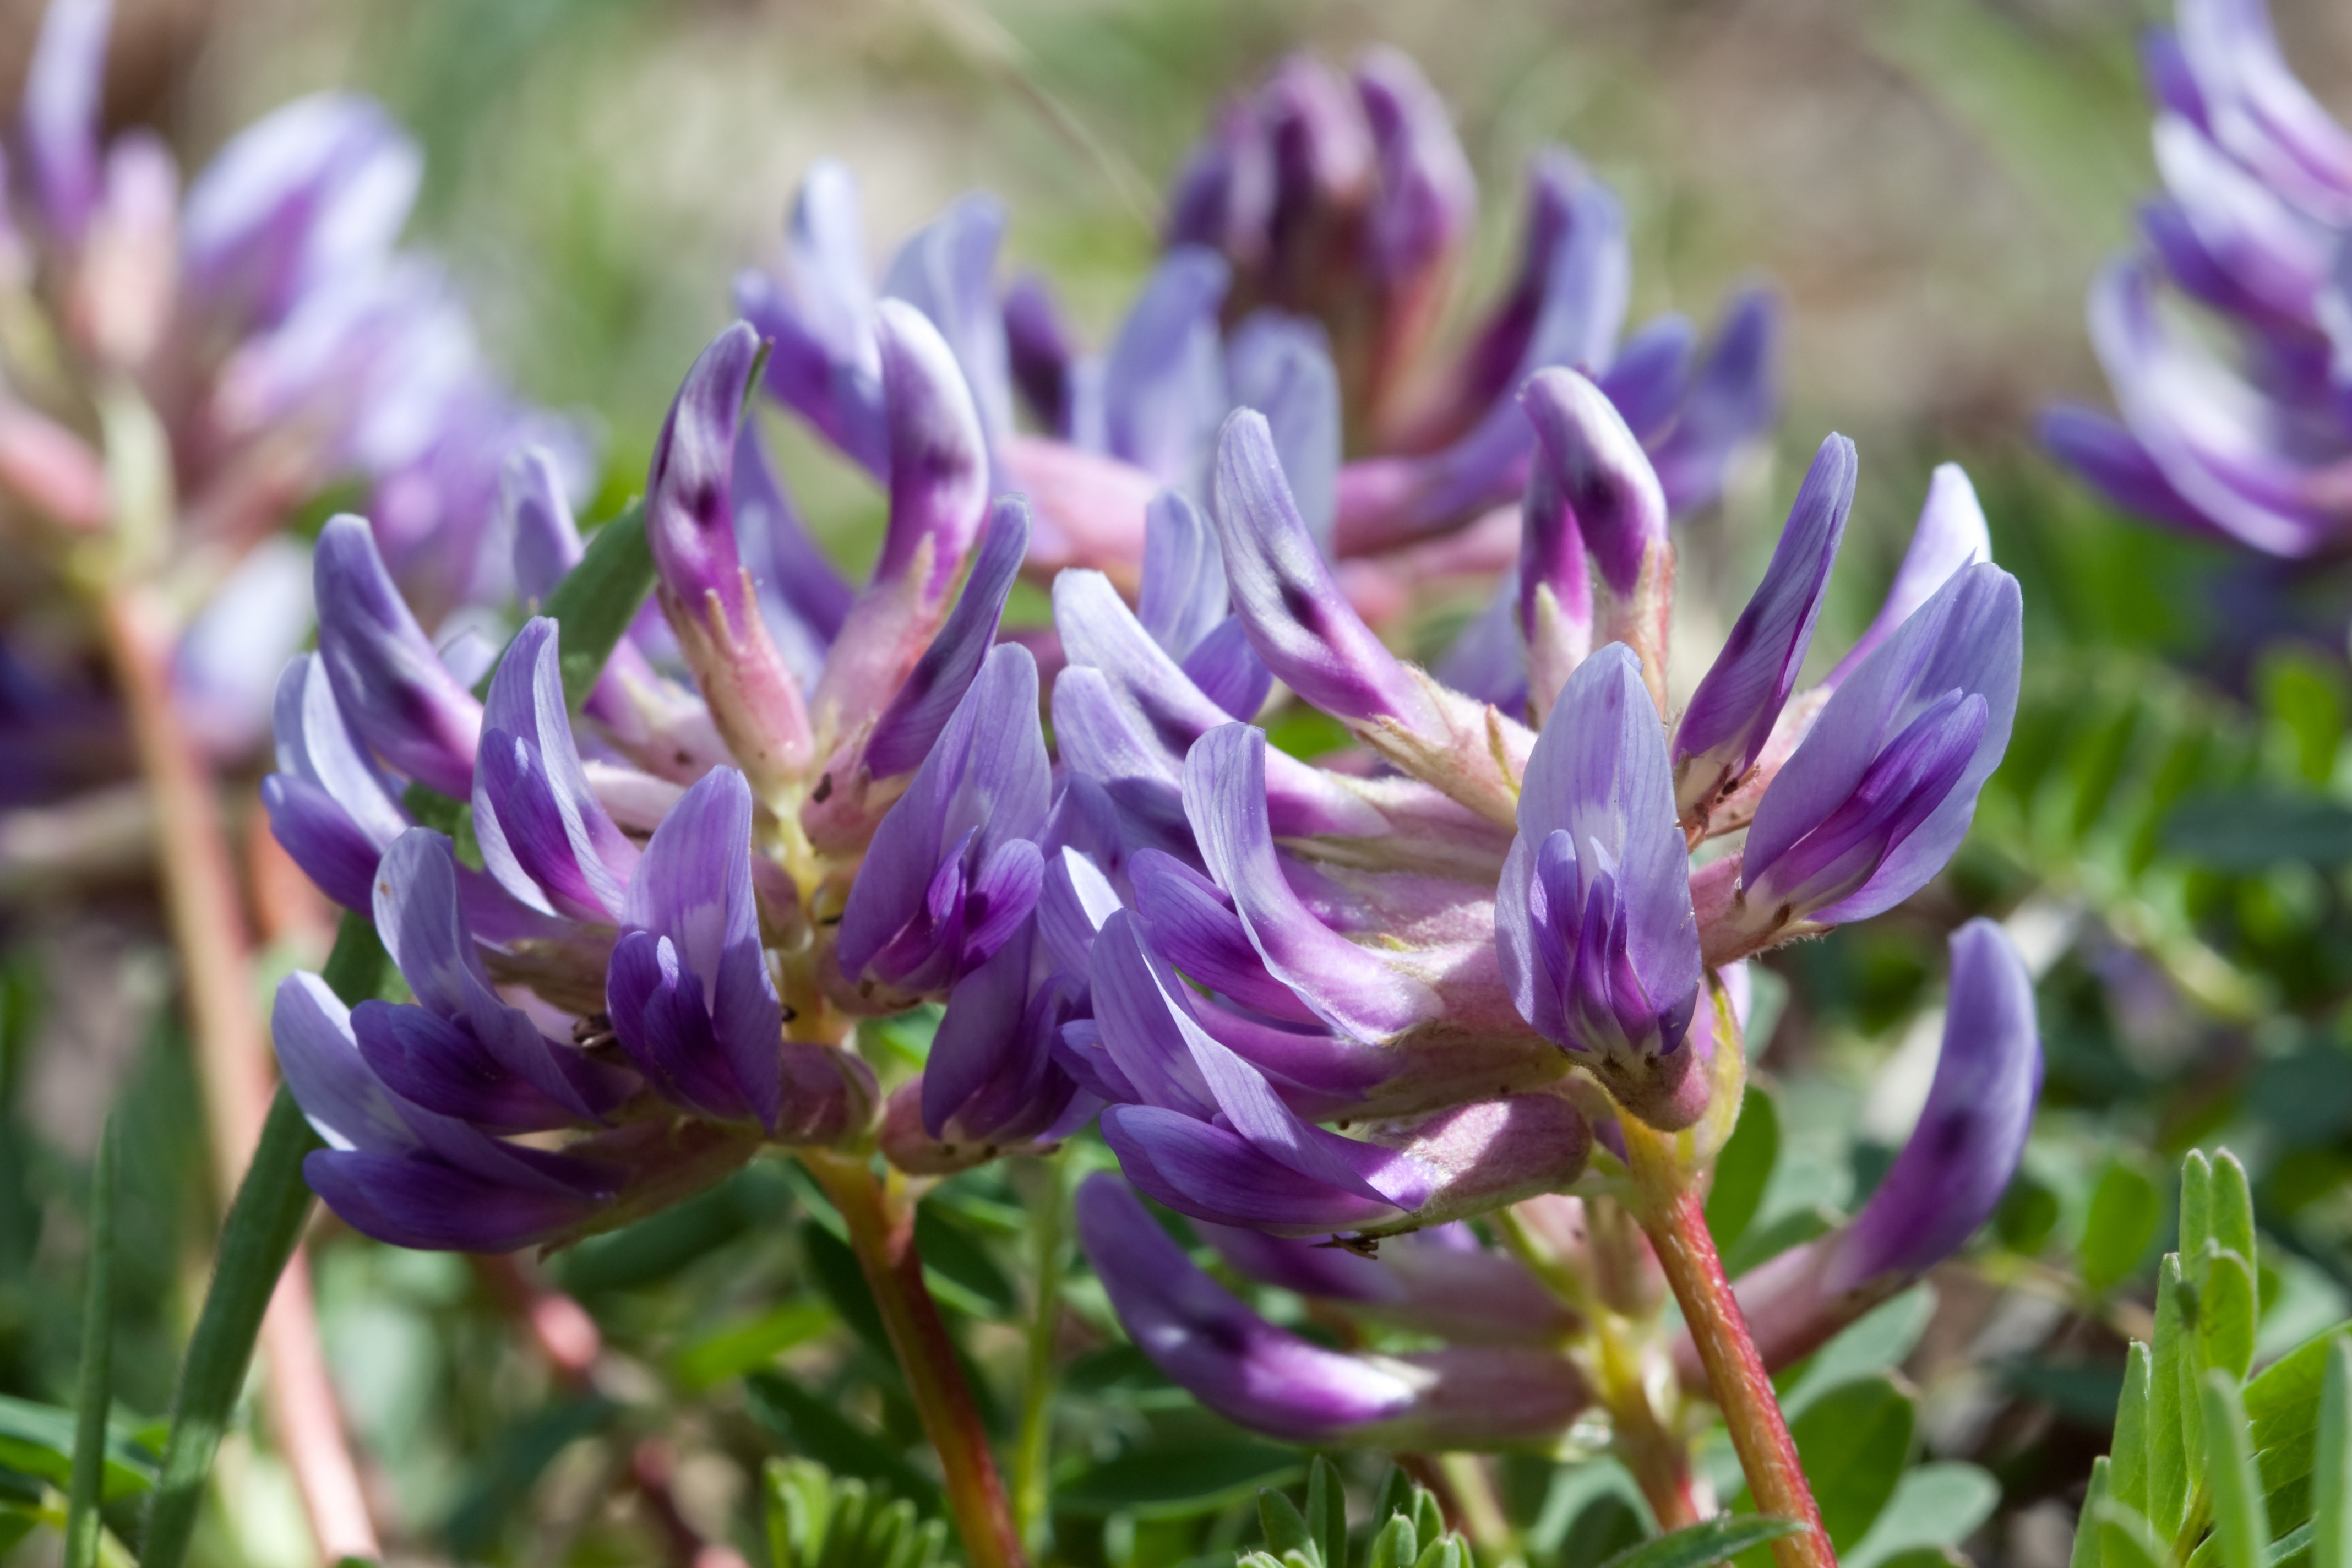
blossom, plant, flower, purple, floral, macro, botany, blue, garden, flora, wildflower, shrub, blossoms, blooms, lupin, macro photography, flowering plant, land plant, fawn lily, pyne's ground plum